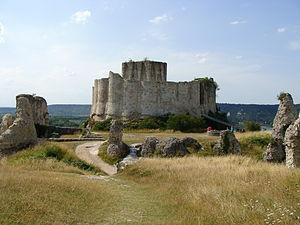
Château-Gaillard. La citadelle vue à partir de l'ouvrage avancé.
Château-Gaillard est une forteresse militaire médiévale du XIIᵉ siècle en ruine qui se situe au cœur du Vexin normand, à 100 km de Paris dans la commune des Andelys. Il est bâti sur une falaise de calcaire dominant un grand méandre de la Seine. Sa construction est liée à la volonté du roi d'Angleterre et duc de Normandie Richard Cœur de Lion qui a été son concepteur. Le château fait l’objet d’un classement au titre des monuments historiques par la liste de 1862. Diverses parcelles de terrain attenantes ont également été classées en 1926, 1927 et 1928.